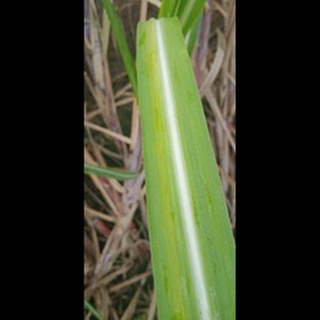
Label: sugarcane_yellow_leaf_disease